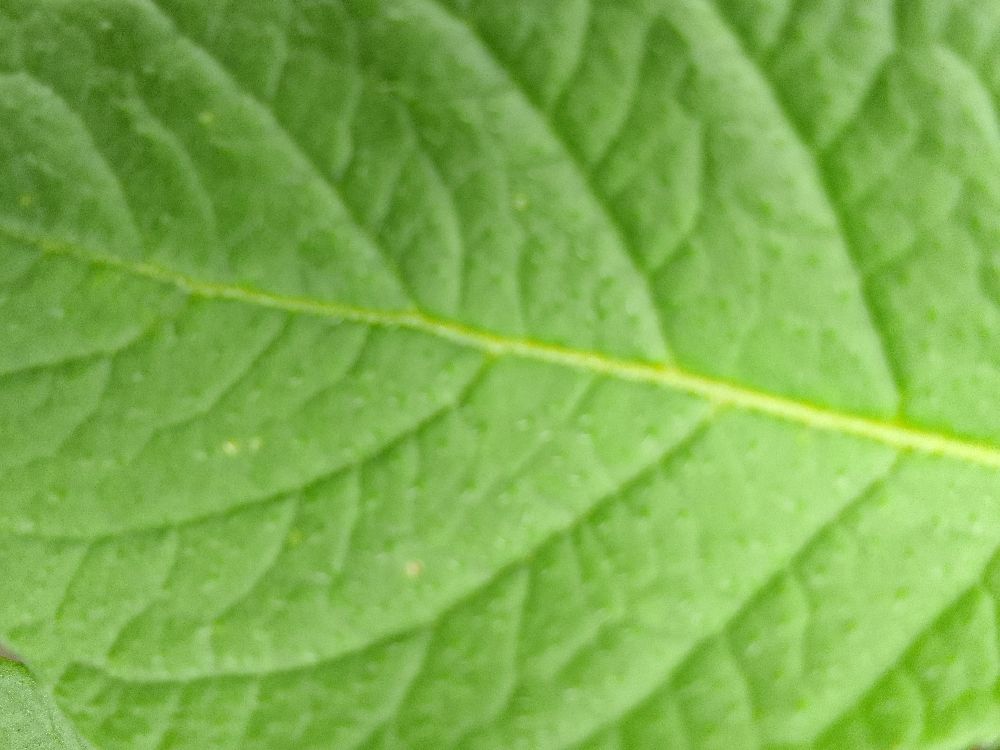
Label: Healthy